Clemmensen reduction

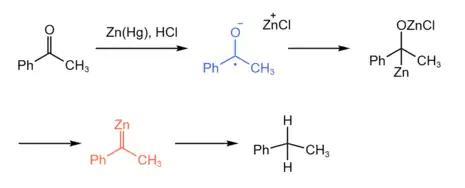
Scheme 2: A mechanism of Clemmensen reduction was proposed in 1975. The carbonyl is first converted to radical anion (shown as blue), then to zinc carbenoid (shown as red), and then reduced to alkane.

Despite the reaction being first discovered in 1914, the mechanism of the Clemmensen reduction remains obscure. Due to the heterogeneous nature of the reaction, mechanistic studies are difficult, and only a handful of studies have been disclosed. Mechanistic proposals generally invoke organozinc intermediates, sometimes including zinc carbenoids, either as discrete species or as organic fragments bound to the zinc metal surface. Brewster proposed the possibility of the reduction occurring at the metal surface. Depending on the constitution of the carbonyl compound or the acidity of the reaction, a carbon-metal or oxygen-metal bond can form after the compound attaches to the metal surface. Furthermore, Vedeja proposed a mechanism involving the formation of radical anion and zinc carbenoid, followed by reduction to alkane (as shown above). However, alcohol and carbanion are not believed to be intermediates, since exposing alcohol to Clemmensen conditions rarely affords the alkane product.